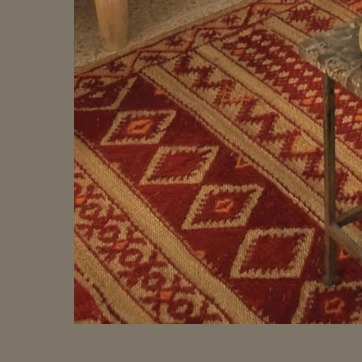
Material: carpet